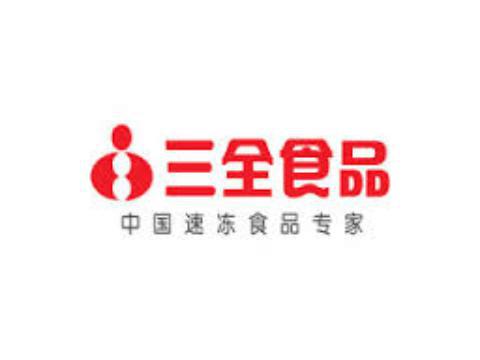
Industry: Food